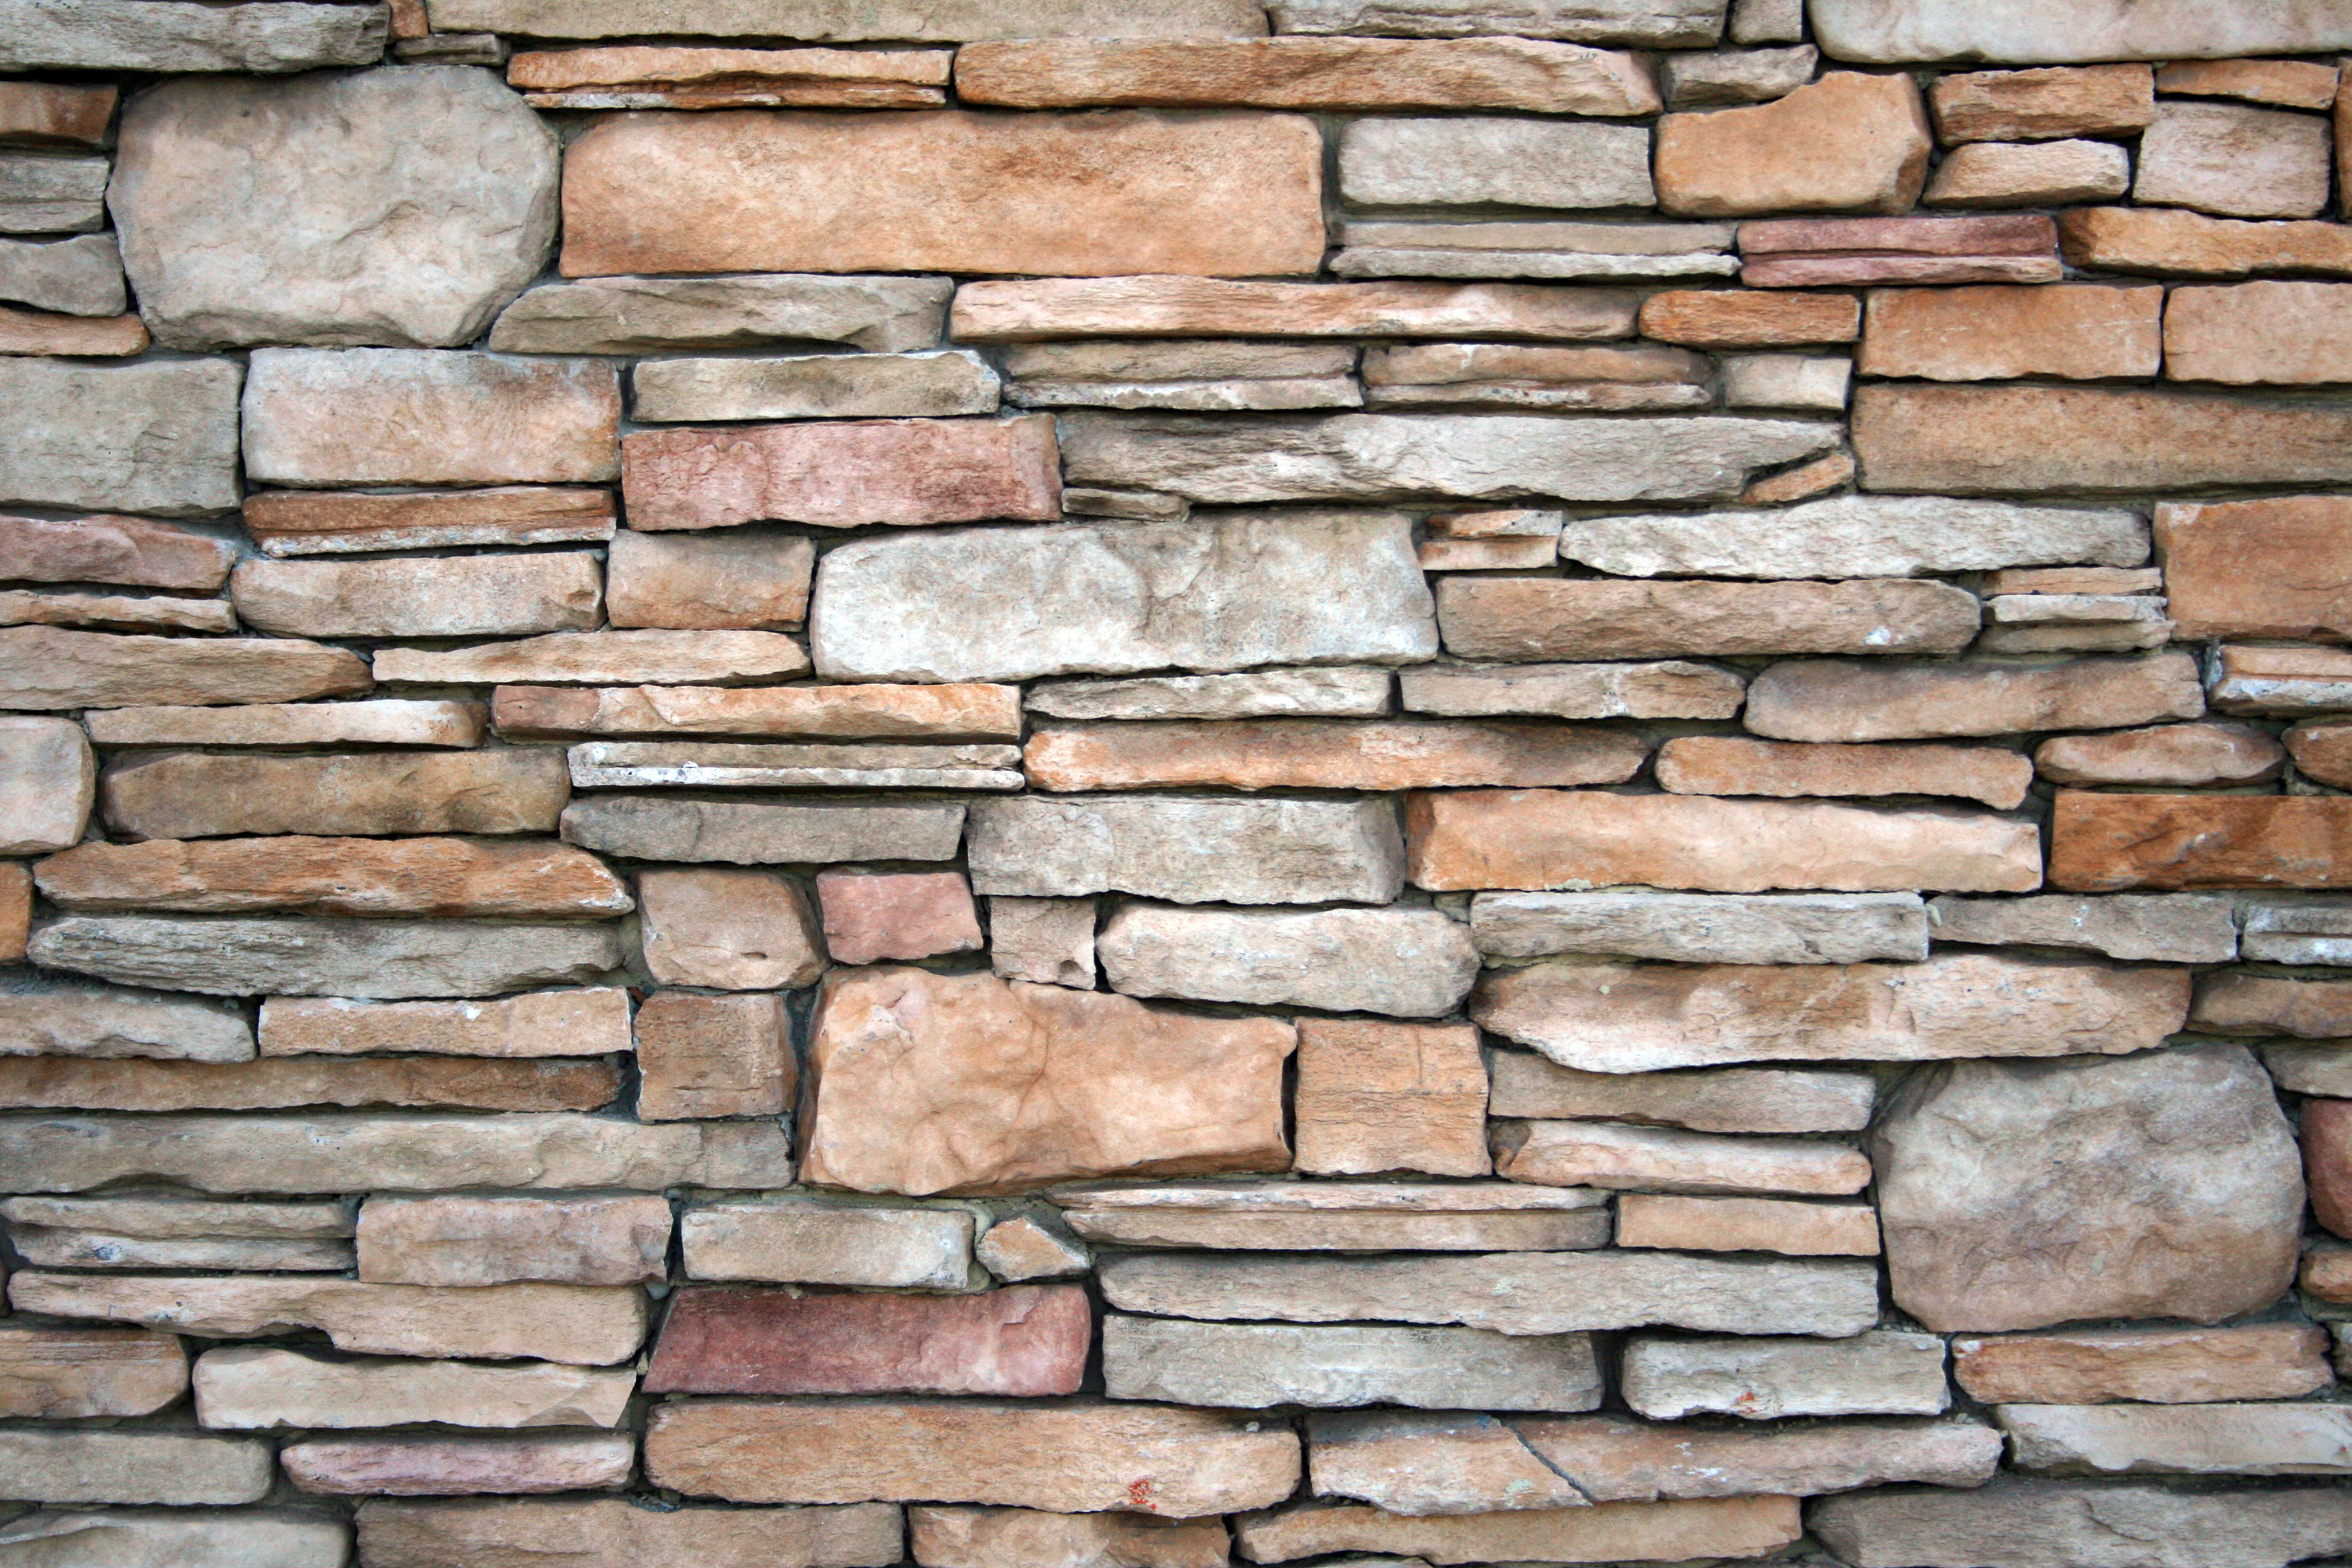
wood, wall, pattern, stone wall, brick, material, stones, brickwork